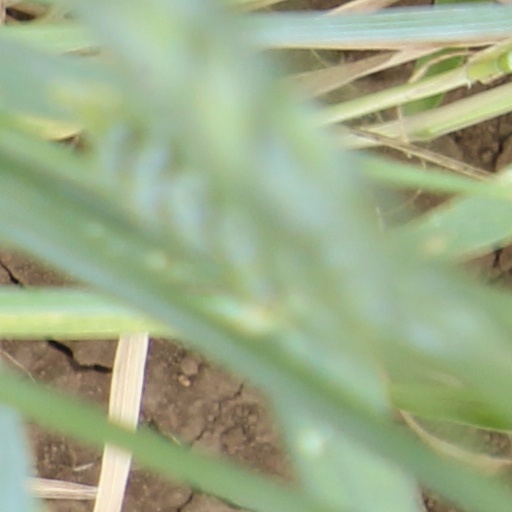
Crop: wheat